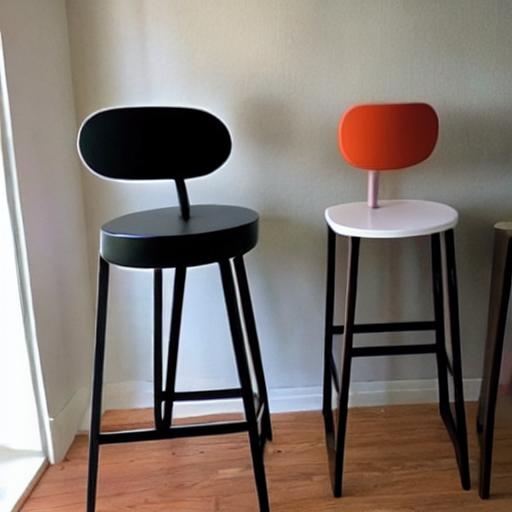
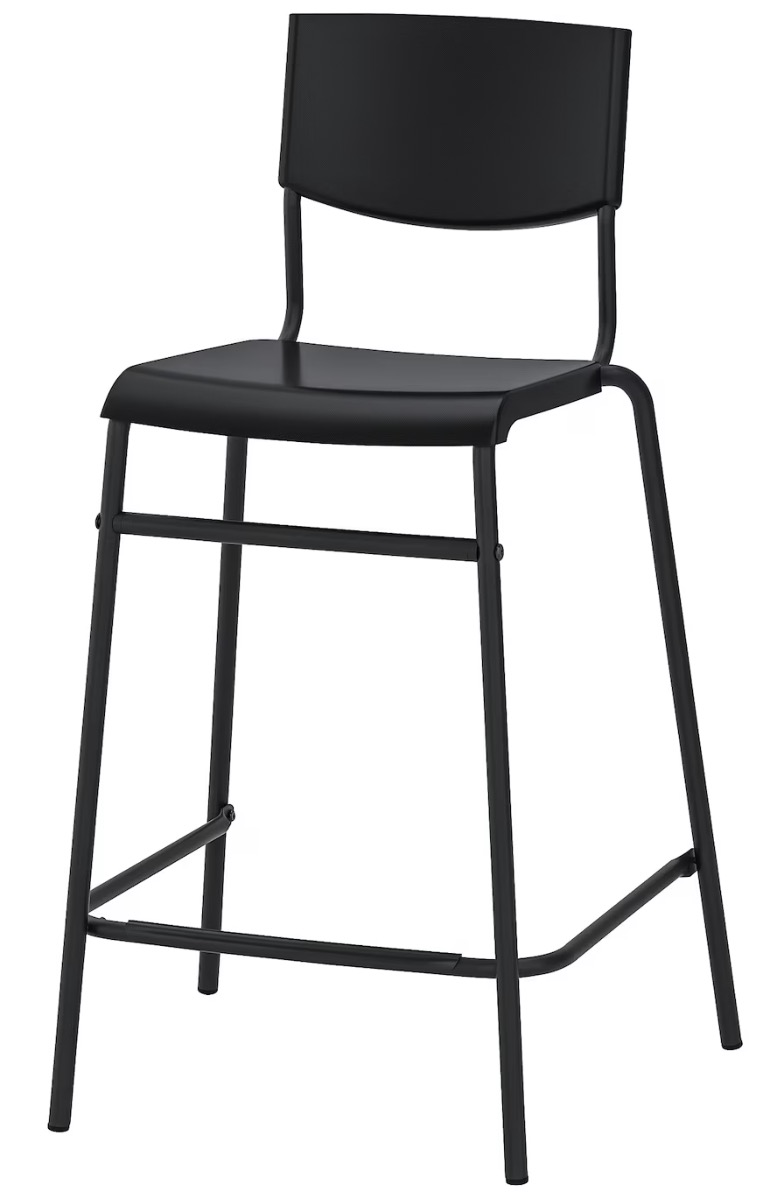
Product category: stool
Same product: no